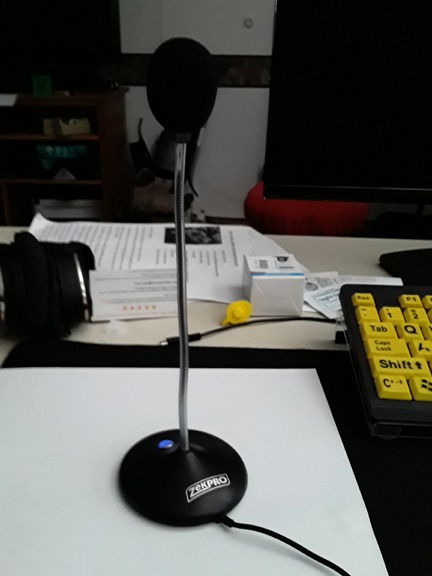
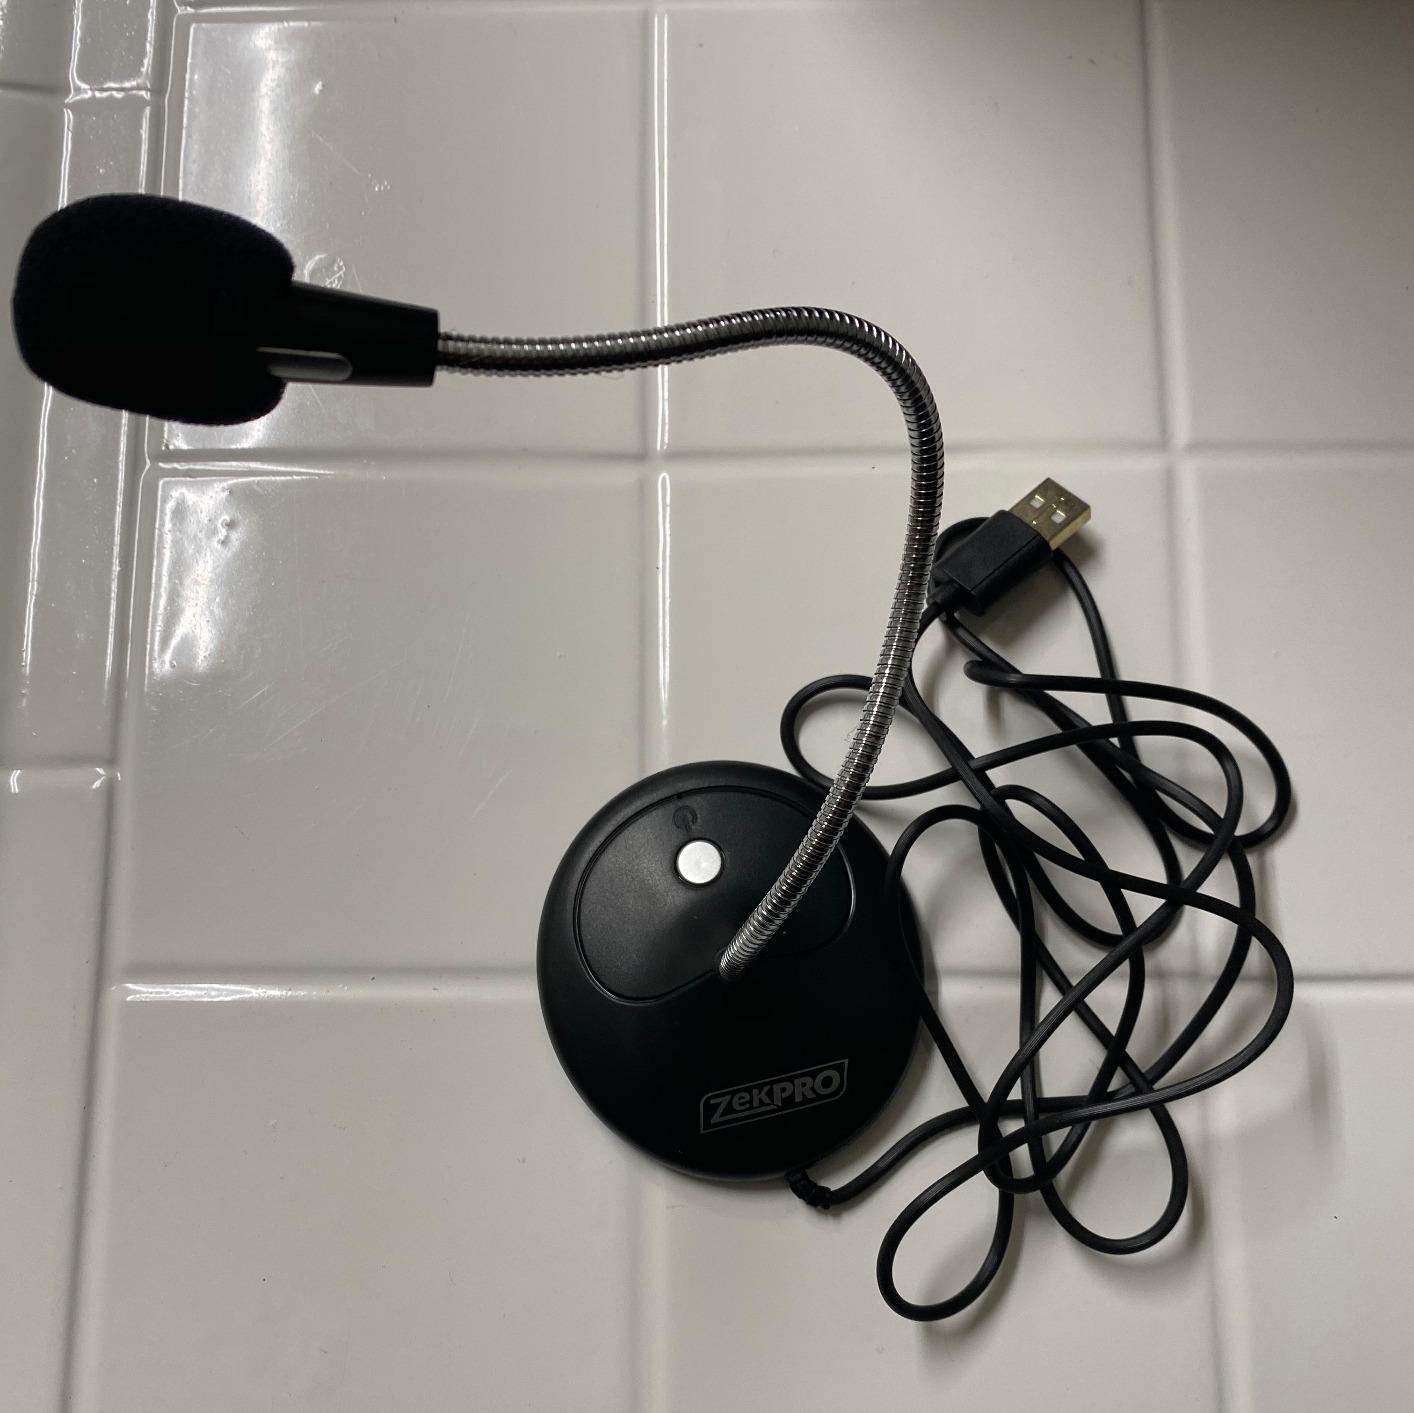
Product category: microphone
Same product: yes